Boston Common

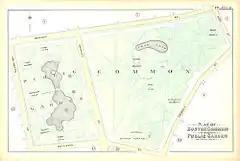
An 1890 map of Boston Common and the adjacent public garden

The Common's status as a civic property led to its use as a public speaking grounds, frequently used by evangelists such as George Whitefield.